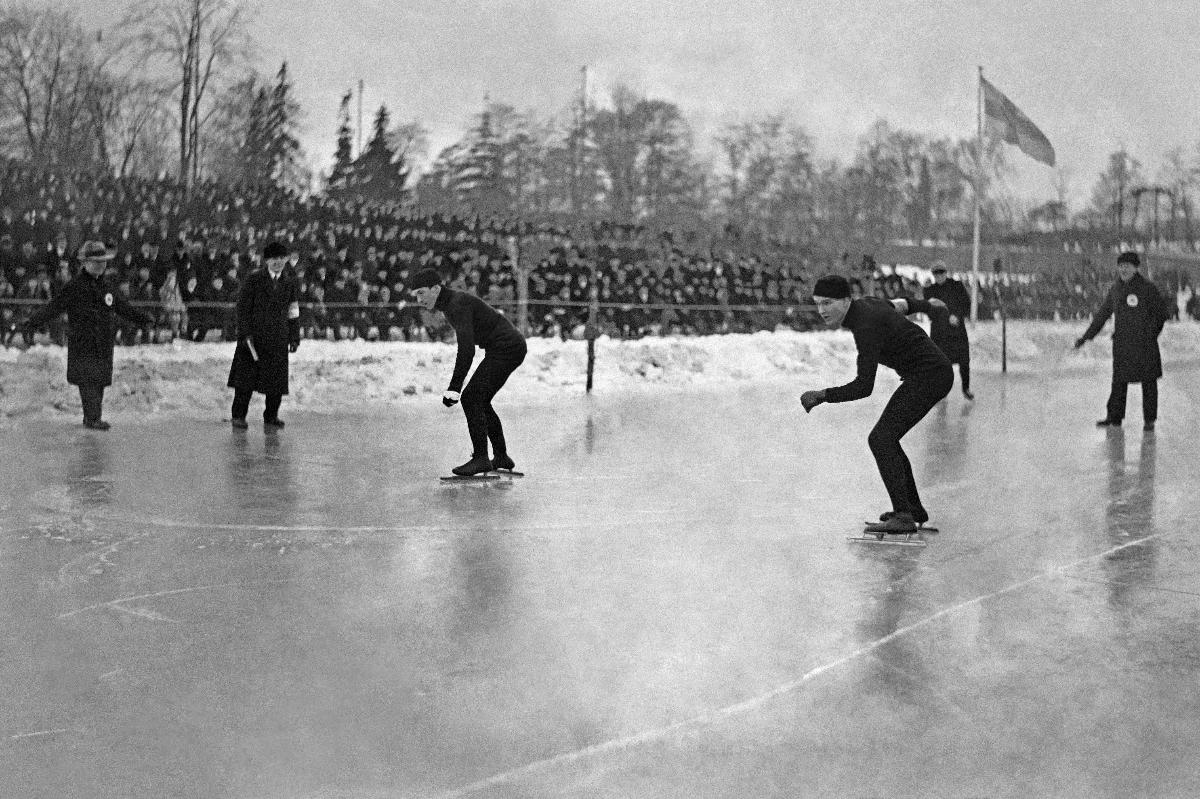
Pikaluistelun maailmanmestaruuskilpailut
Världsmästerskapen i hastighetsåkning på skridsko; World Championships in Speed Skating
sisällön kuvaus: Pikaluistelun maailmanmestaruuskilpailut Helsingissä 17.-18.2.1934 (?). content description: World Championships in Speed Skating in Helsinki 17.-18.2.1934 (?). innehållsbeskrivning: Världsmästerskapen i hastighetsåkning på skridsko i Helsingfors 17.-18.2.1934 (?).
Kuvaaja: Sundström, Hugo, kuvaaja
Vuosi: 1934
Paikka: Suomi, Uusimaa, Helsinki
Aiheet: HBL; pikaluistelu; pikaluistelijat; maailmanmestaruuskilpailut; MM-kilpailut; speed skating; speed skaters; world championships; sports; skating; WC; hastighetsåkning på skridskor; snabbskrinnare; världsmästerskapstävlingar; sport; idrott; skridsko; skridskoåkning; hastighetsåkning; hastighetsåkare; skrindskoåkare; världsmästerskap; VM